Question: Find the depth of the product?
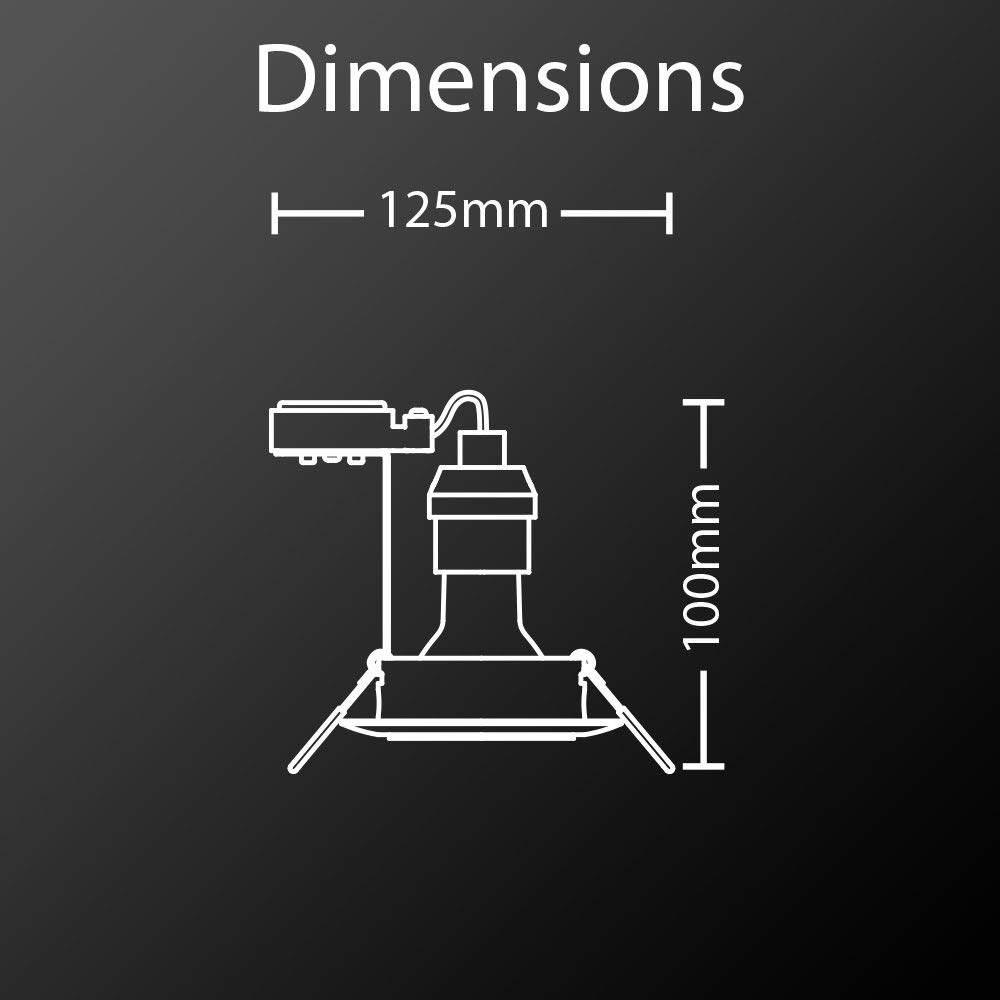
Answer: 125.0 millimetre